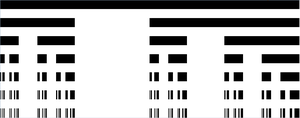
En mathématiques, et plus précisément en topologie, la dimension de Hausdorff d'un espace métrique est un nombre réel positif ou nul, éventuellement l'infini. Introduite en 1918 par le mathématicien Felix Hausdorff, elle a été développée par Abram Besicovitch, c'est pourquoi elle est parfois appelée dimension de Hausdorff-Besicovitch.
Cet article est une liste de fractales, ordonnées par dimension de Hausdorff croissante.